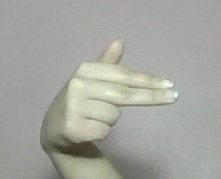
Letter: ghain